Stark County Courthouse (Ohio)

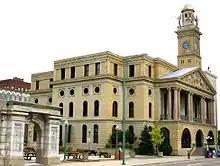
Side view of Stark County Courthouse

The Stark County Courthouse and its Annex are listed on the National Register of Historic Places for Canton, Ohio. The courthouse building was designed by Cleveland, Ohio based architect George F. Hammond in 1895. The building is considered to be in the Beaux Arts Architecture style reflecting Classicism styles. The clock tower is also adorned with statues of trumpeting angels.